Simon de Vos

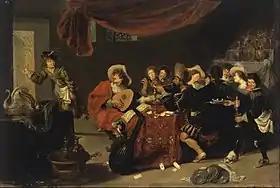
"Merry Company", 1631

At only 12 years old de Vos started his art studies in 1615 with the eminent portrait painter Cornelis de Vos (1584–1651), to whom he was not related. Upon completion of his training in 1620, he became at the young age of 17 a master in Antwerp's Guild of Saint Luke.